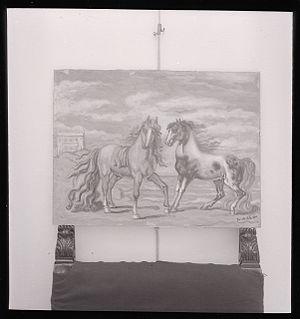
Le mouvement Pittura metafisica ou Peinture métaphysique est un mouvement artistique italien fondé en 1917 par Carlo Carrà, Alberto Savinio et Giorgio de Chirico à Ferrare qui cherche à représenter ce qu'il y a au-delà de l'apparence physique de la réalité, au-delà de l'expérience des sens. Ce mouvement précéda le surréalisme, mais ne constitua pas d'école à proprement parler. L'idée de ce mouvement est de garder un aspect figuratif tout en se détachant du monde et d'élever la peinture au rang de la métaphysique, en proposant des images étranges comme figées dans le temps, dans l'espace, et qui donneraient à réfléchir, non aux tumultes du monde, mais à des idées métaphysiques.